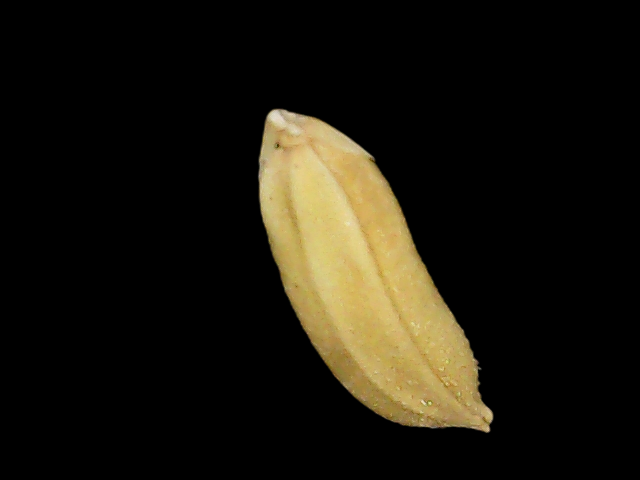
Rice variety: Binadhan24